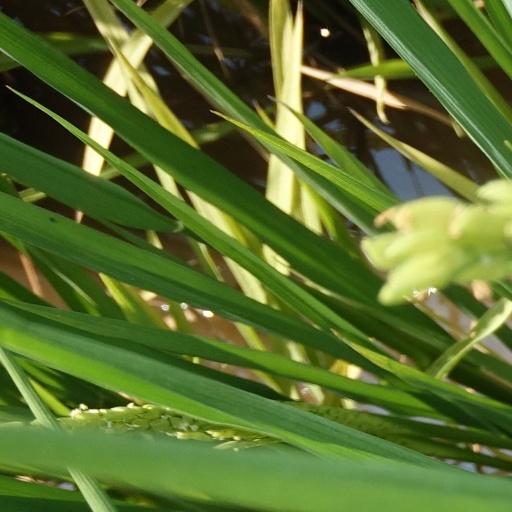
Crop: rice